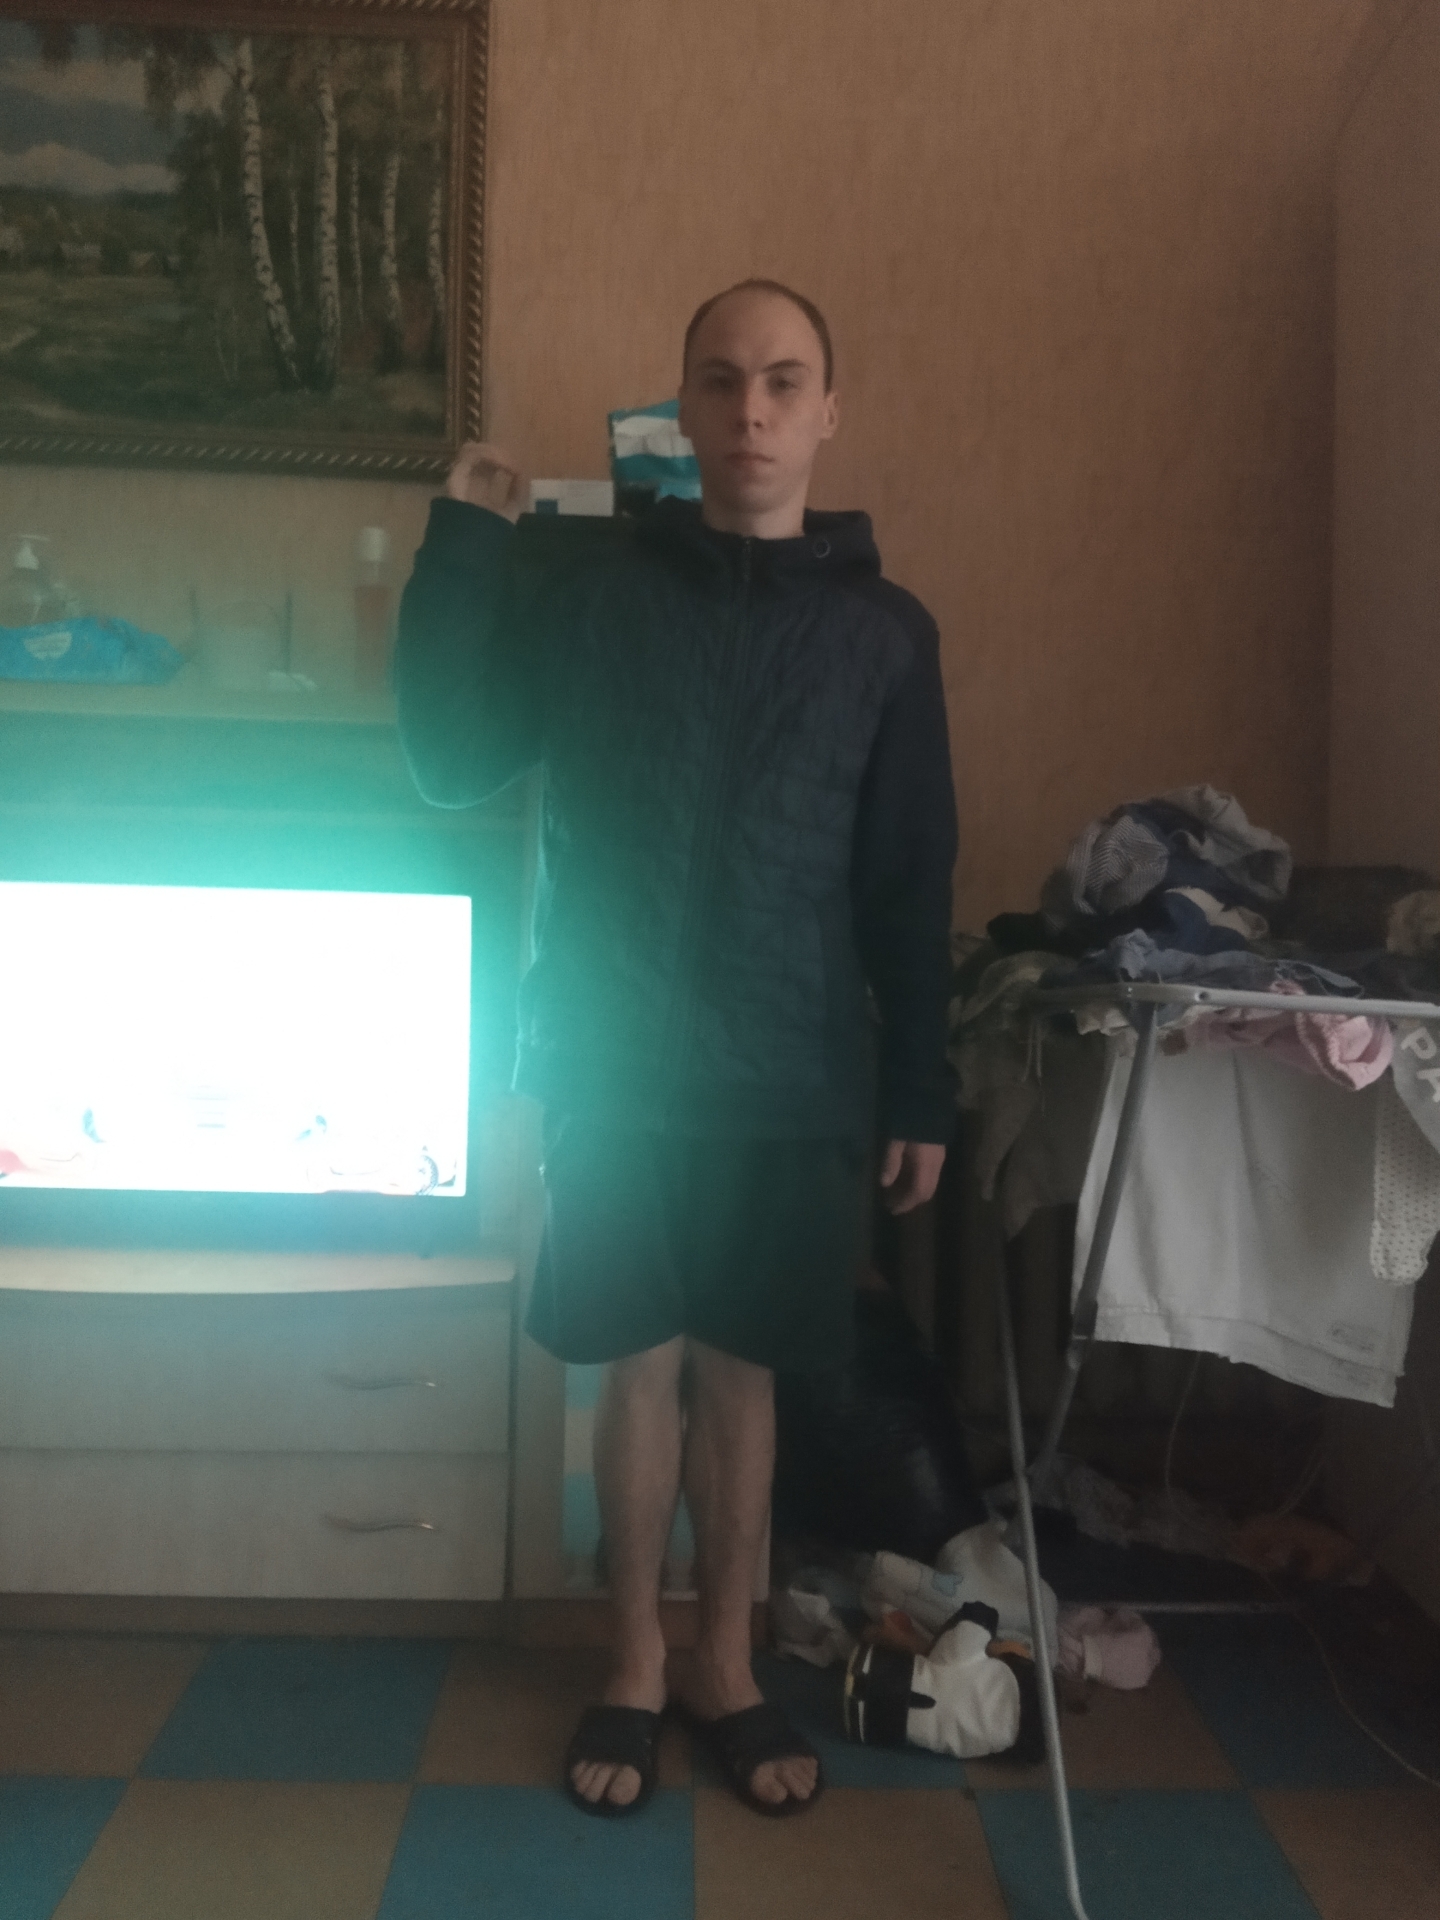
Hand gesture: grip